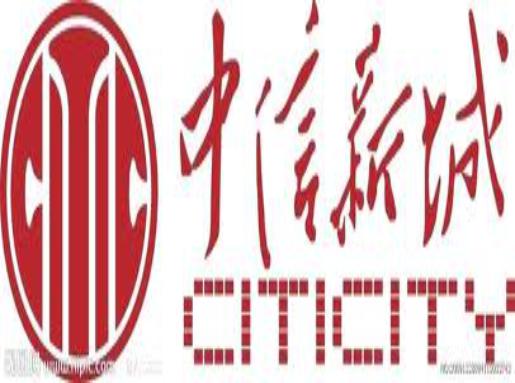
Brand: citic
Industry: Others